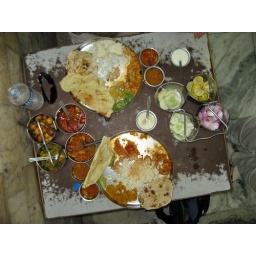
We got all this food plus 2 water bottles for 90rs in Pounducherry